Paul von Radivojevich

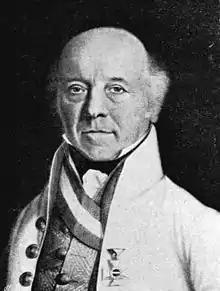
Johann von Hiller

Radivojevich's 10,000 troops were ordered to invade the Illyrian Provinces in the south while Hiller attacked in the north. Radivojevich brought 12,000 muskets with his columns to arm the Croats who were irritated with the French occupation. As his columns advanced in mid-August 1813, the Croat and Serb population rose in revolt, facilitating the success of the Austrian army. His troops quickly captured Karlovac (Karlstadt) and Novo Mesto (Neustadt). While Hiller suffered defeats at Villach in late August and in the Battle of Feistritz on 6 September, Radivojevich's columns scored a series of successes. Nugent's task force drubbed an Italian force at Lipa on 7 September 1813. Though Nugent sustained a minor setback at Jelšane on 14 September, Rebrovich won an engagement with an Italian force at Višnja Gora on the 16th. At Cerknica on 27 September 1813, Radivojevich himself led 4,000 Austrians and nine guns in a victory over the 5,000 men and seven guns of Giuseppe Federico Palombini's 5th Italian Division. Csivich's brigade was engaged, as was Rebrovich's "Gradiscaner" Grenz Nr. 8 battalion and Nugent's hussars. Palombini's force included nine Italian battalions and two Illyrian battalions. Casualties are unknown except that 300 Italians were captured. By 5 October, the Franco-Italian army of Eugène de Beauharnais abandoned Illyria and fell back to the Isonzo River.